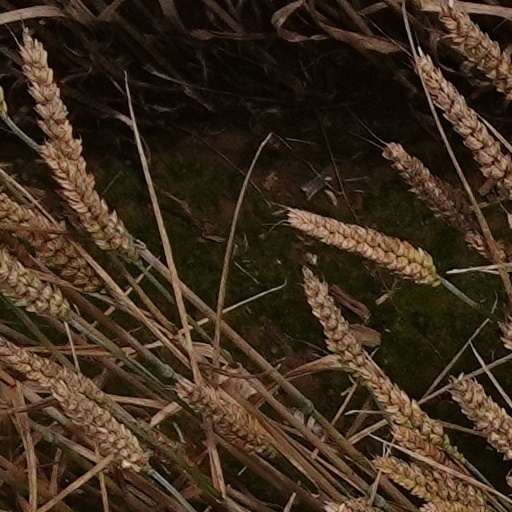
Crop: wheat